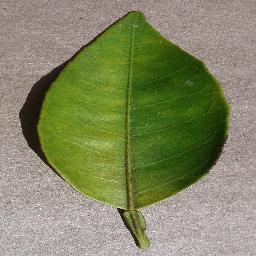
Label: Orange___Haunglongbing_(Citrus_greening)